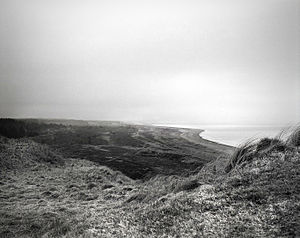
Jammerbugt
Jammerbugt med Bulbjerg i baggrunden
Jammerbugt er et dansk farvand, der er en del af Skagerrak.